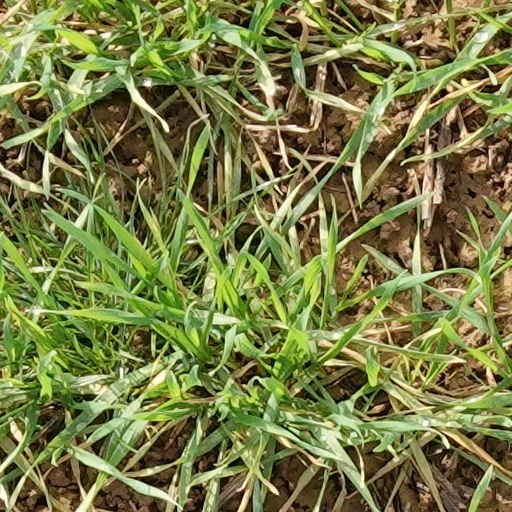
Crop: wheat